Be Forever Yamato

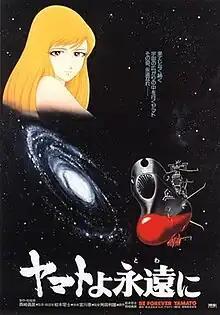
Film poster

is a 1980 Japanese science fiction anime film and the fourth film (third theatrical) based on the classic anime series "Space Battleship Yamato" (known as "Star Blazers" in the United States). The film is unique for switching from monaural VistaVision (1.85:1) to Quadraphonic CinemaScope (2.35:1) when the Yamato enters the Double Galaxy. It later got a remake in 2024 as "".